International Union of Painters and Allied Trades

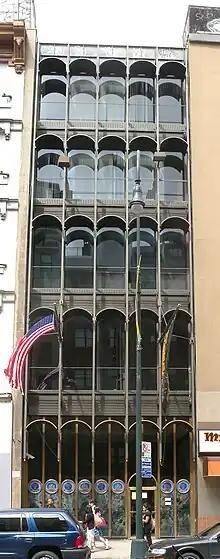
District Council 9, New York

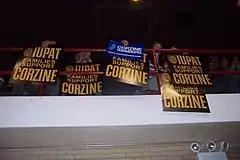
IUPAT presence in support of Jon Corzine at a rally during the 2009 New Jersey gubernatorial race.

Originally called the Brotherhood of Painters and Decorators of America, the union was first formed in 1887. The union changed its name to International Brotherhood of Painters and Allied Trades in January 1970.